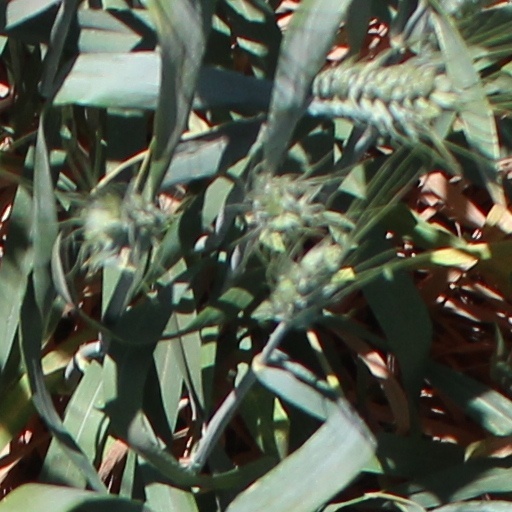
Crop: wheat